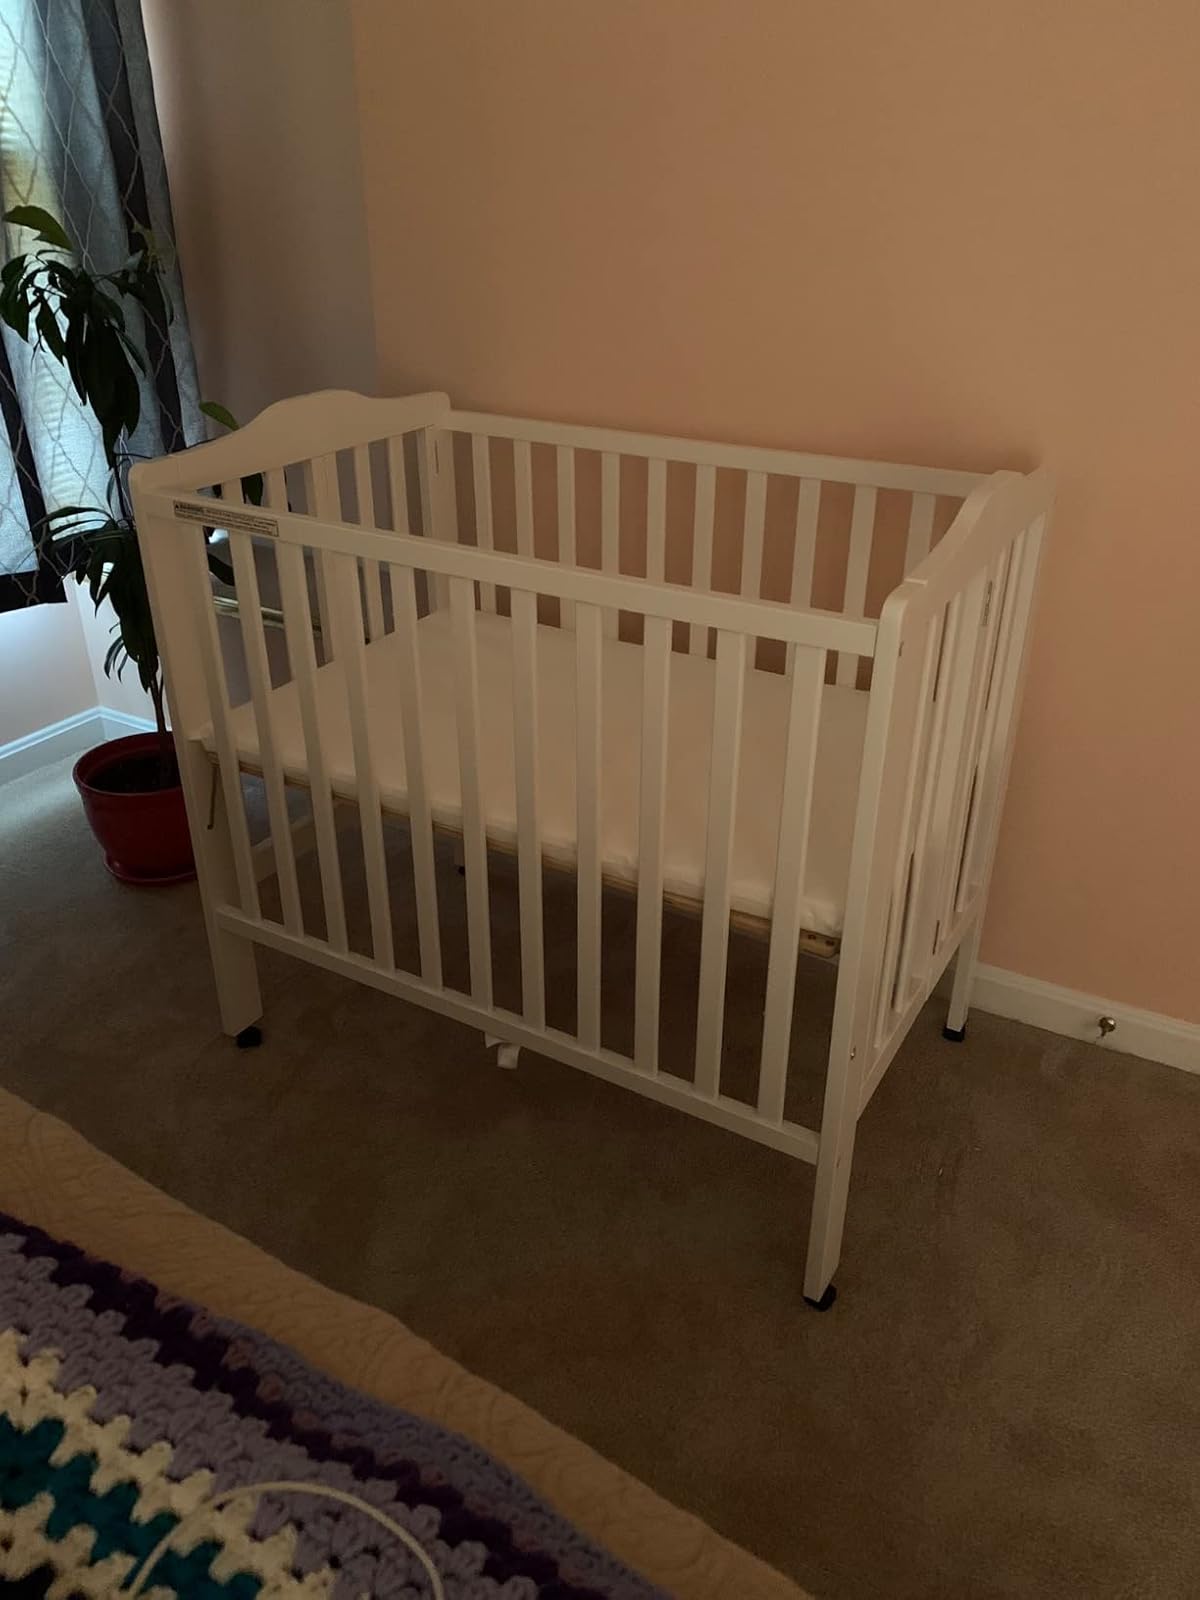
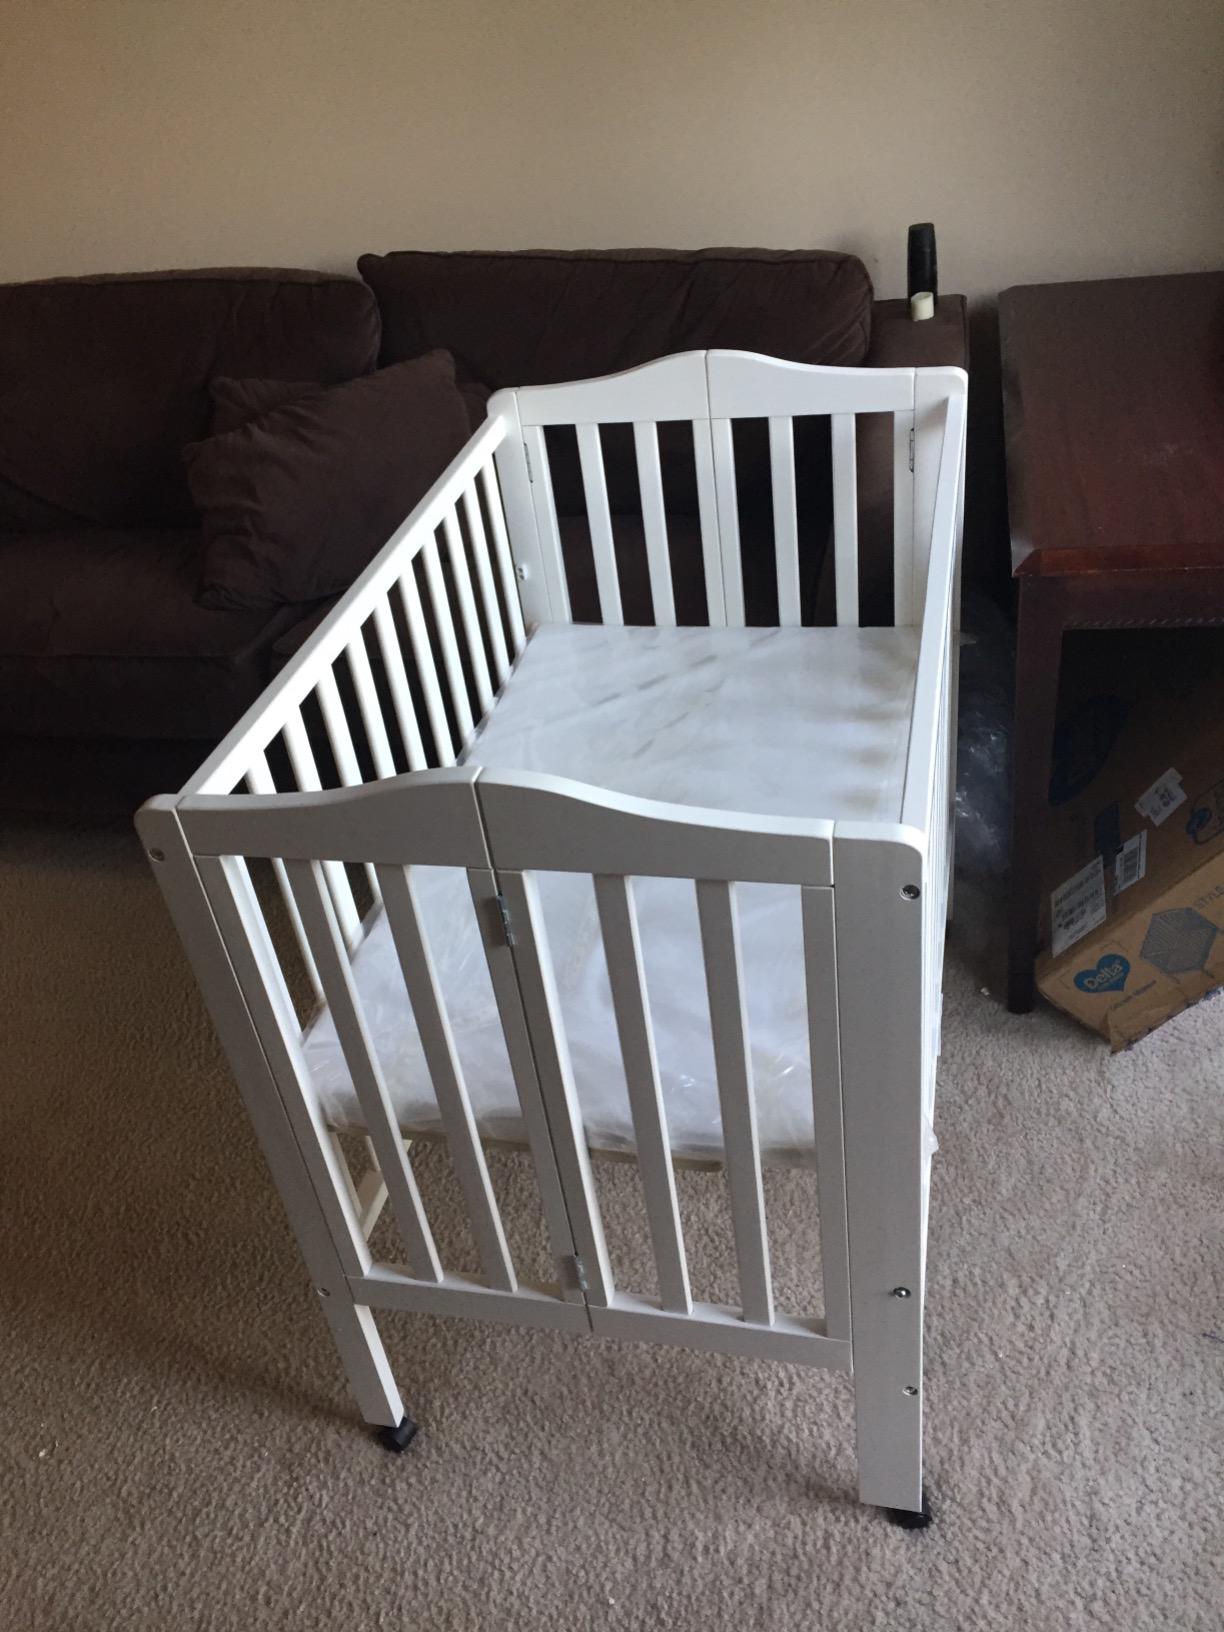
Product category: products_crib
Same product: yes